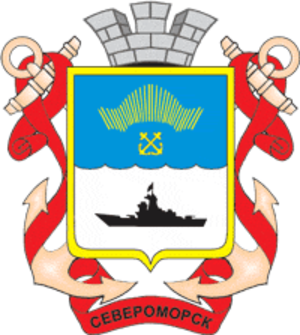
Severomorsk est une ville fermée et un port de l'oblast de Mourmansk, en Russie. Sa population s'élevait à 52 597 habitants en 2019.